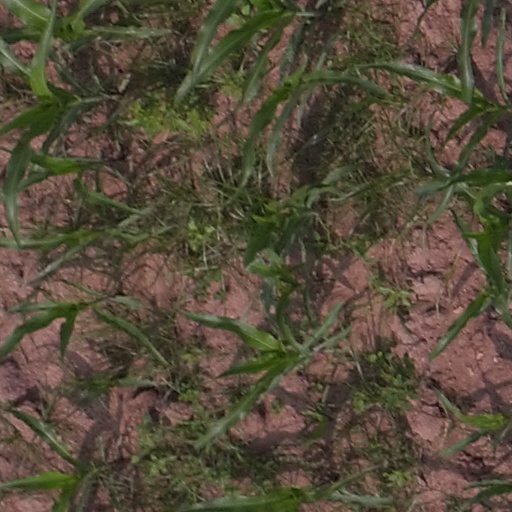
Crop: maize; corn